Lislaughtin Abbey

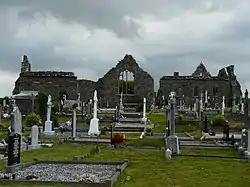
Side view of the abbey: church on left and refectory/dormitory on the right

Lord Iraghticonnor was buried at the friary in 1485. Thomas fitz Gerald, heir of the Knight of Glin, was buried there in 1567 after his execution.